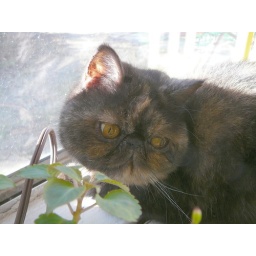
muffin the fur ball laying on a shelf in the sun